Ontario Lottery and Gaming Corporation

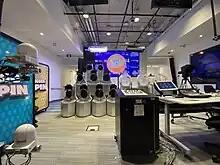
OLG Prize Centre in Toronto.

The Ontario Lottery Corporation was created in February 1975 under the Ontario Lottery Corporation Act, 1975 (repealed in 1999 and replaced with the current Ontario Lottery and Gaming Corporation Act). Wintario was the first lottery game offered by the fledgling OLC on April 3, 1975, and the first drawing took place on May 15, 1975. The product was discontinued in late 1996 after awarding over in winnings.